Time to Die (1985 film)

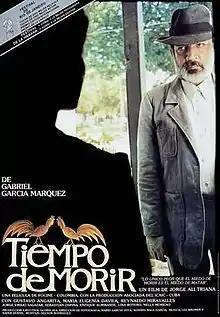
Theatrical release poster

A Time to Die, also called Time to Die, is a 1985 Colombian drama film directed by Jorge Alí Triana and starring Gustavo Angarita, María Eugenia Dávila and Sebastián Ospina. The script, written by Colombia's Nobel Prize-winning author Gabriel García Márquez, had been shot twice before, first in 1965 by Mexican director, Arturo Ripstein and in 1982 also by Jorge Alí Triana as a TV series produced by RTI Producciones.